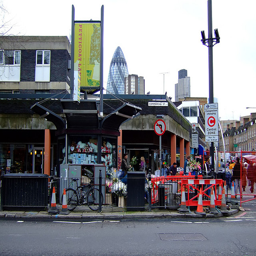
A city block with lots of tall buildings next to restaurants.
an image of a street vendor setting
A busy city street corner with people near shops.
A city block with many signs indicating construction and repair work.
A bike and some people on a city street.